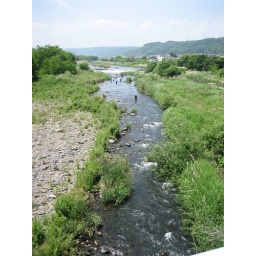
the river by takeshi's grandma's house